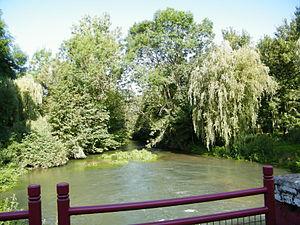
Lieux de pêche à Treux, Somme, France.
L'Ancre est une rivière française du nord du département de la Somme et du Pas-de-Calais, dans la nouvelle région Hauts-de-France, affluent droit du fleuve la Somme. C'est le troisième plus long affluent de la Somme et le quatrième en débit.
Treux est une commune française située dans le département de la Somme en région Hauts-de-France.